Where the Boys Are (song)

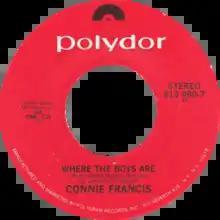
One of US reissues

"Where the Boys Are" is a song written by Neil Sedaka and Howard Greenfield. It was written for and first recorded by Connie Francis, as the title track of the 1960 film of the same name in which she co-starred.